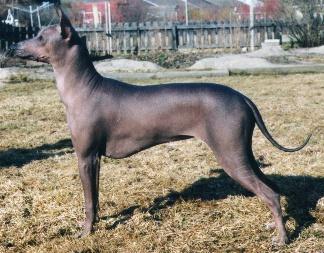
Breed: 220-n000069-Mexican_hairless